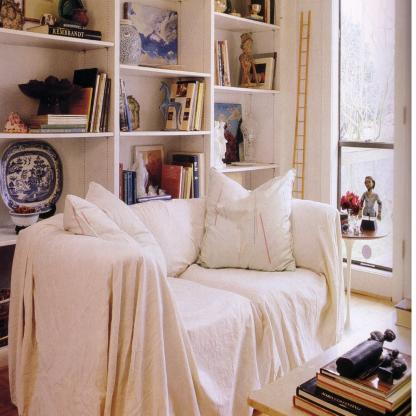
Scene: Indoor